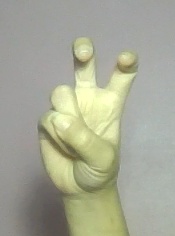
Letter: toot